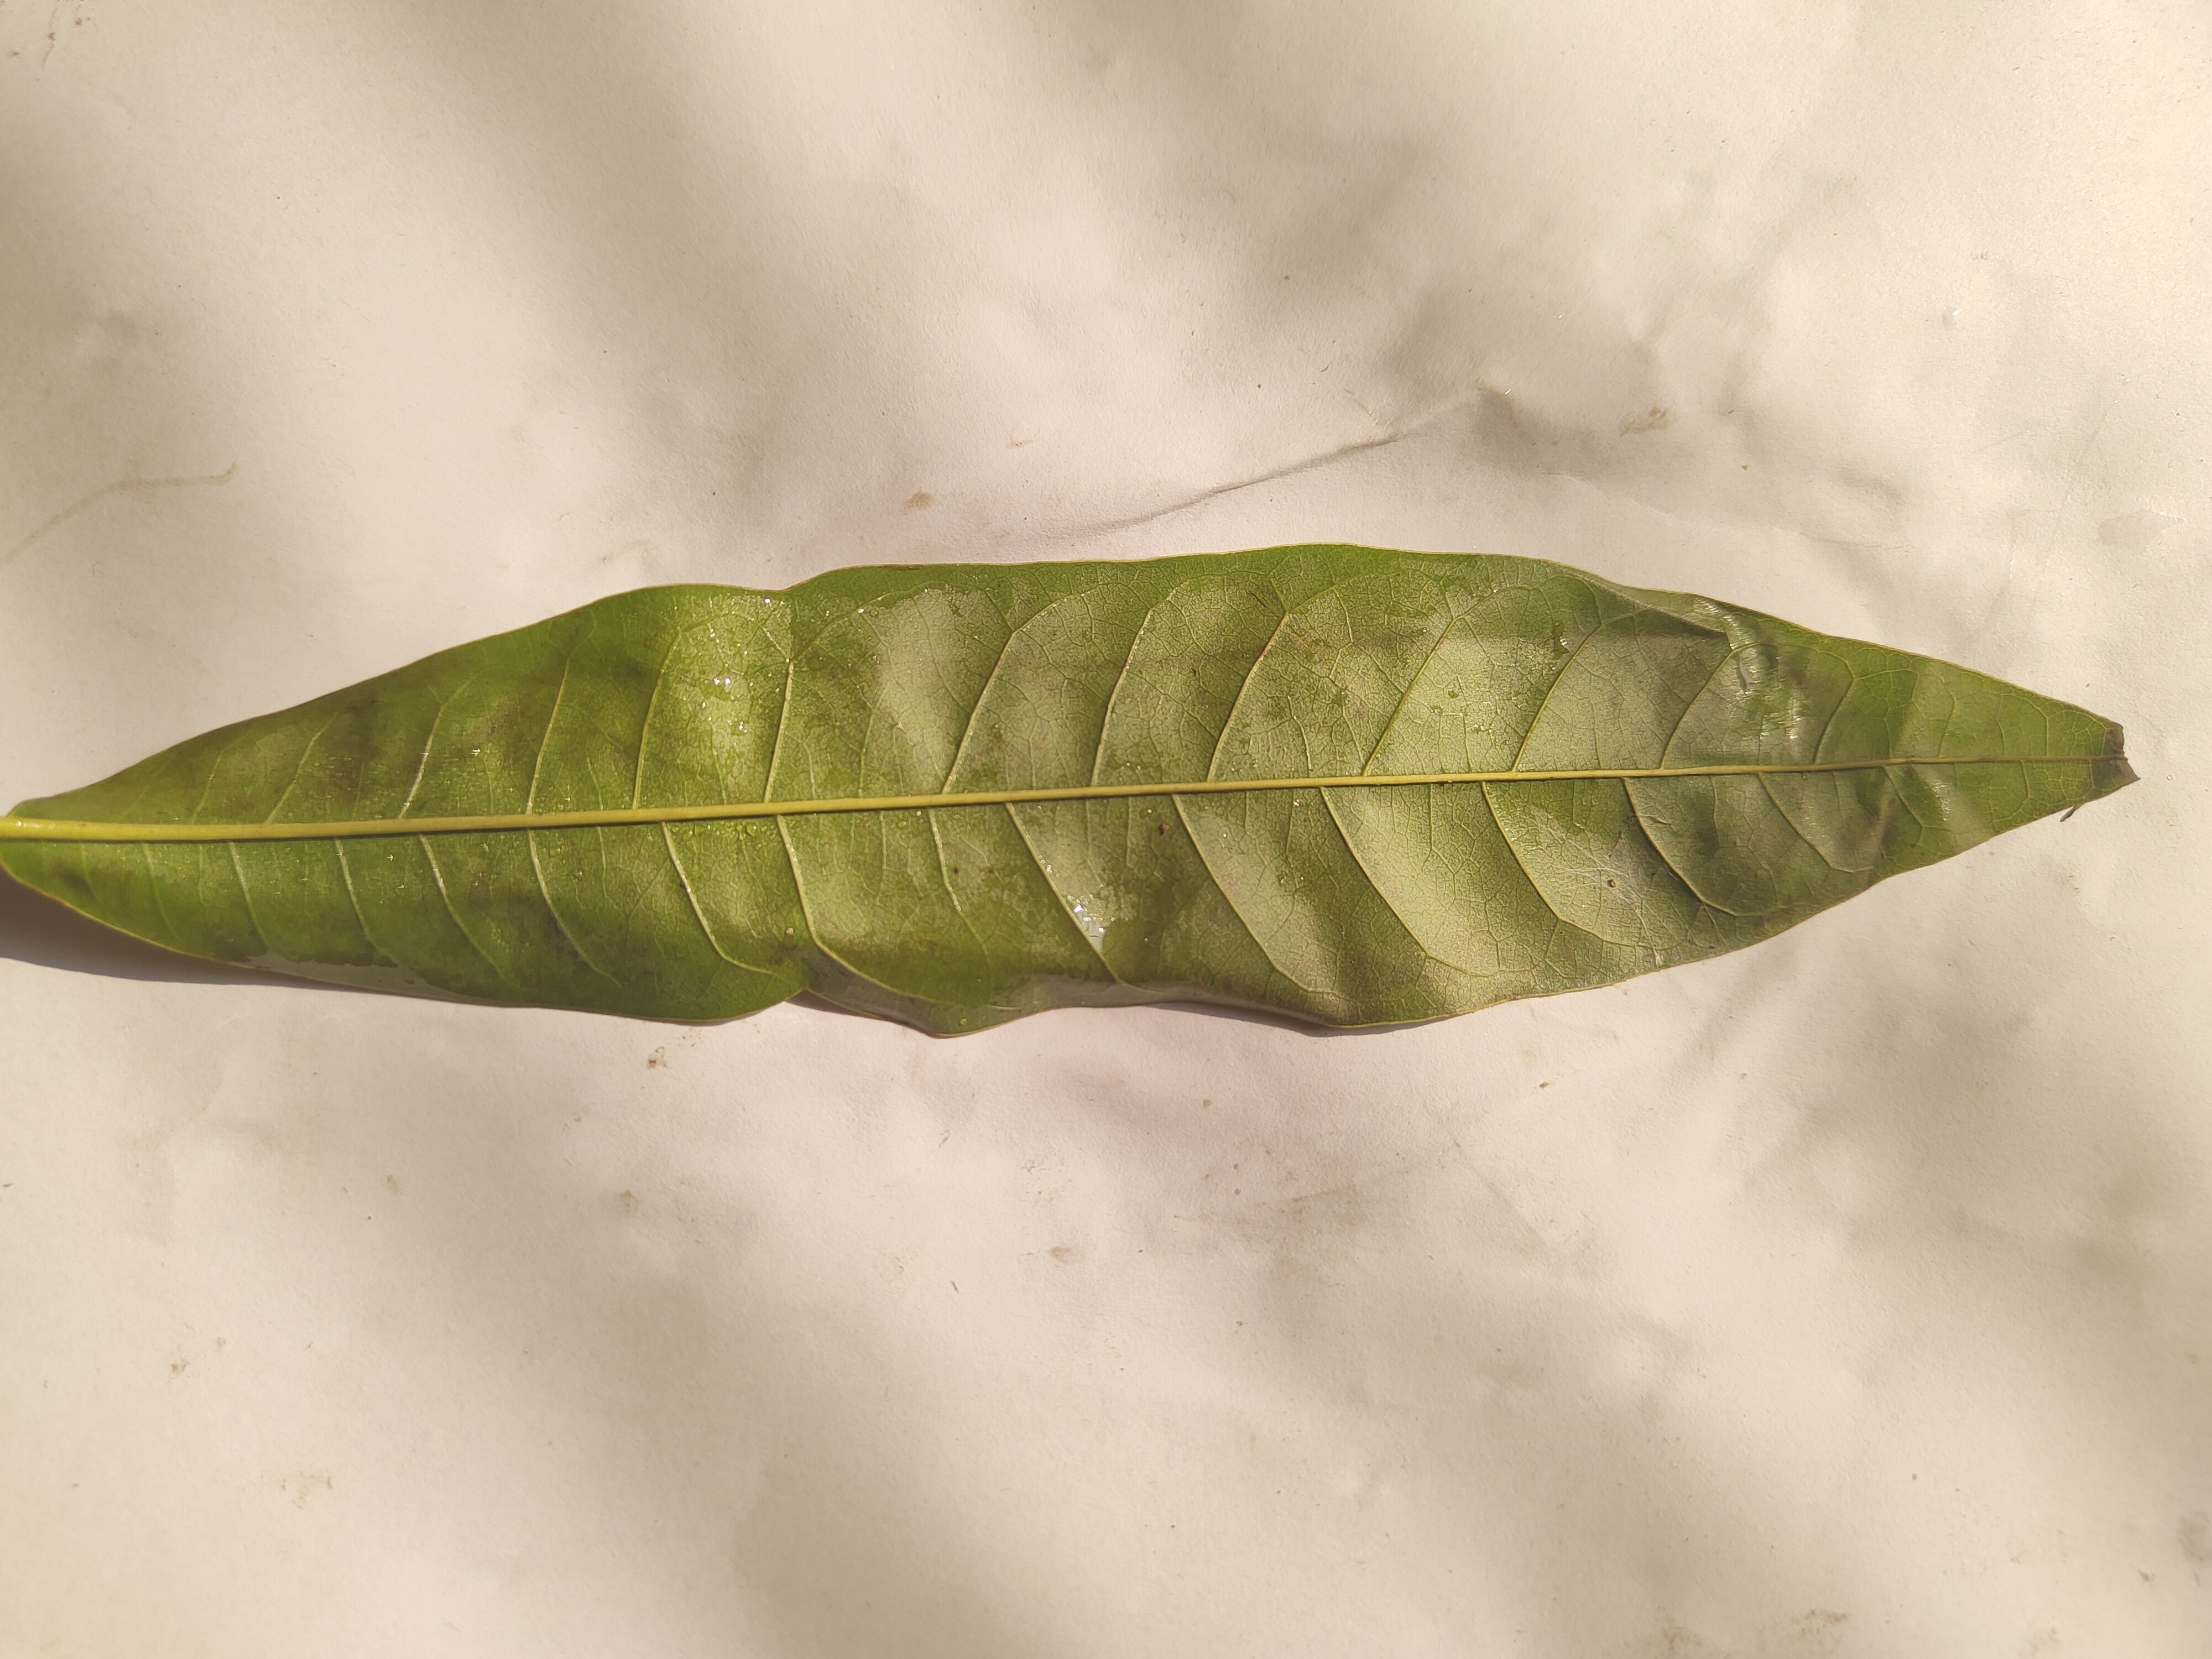
Leaf variety: Custard Apple